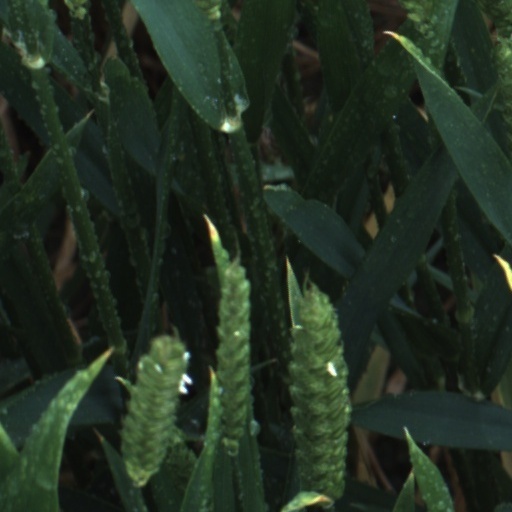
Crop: wheat